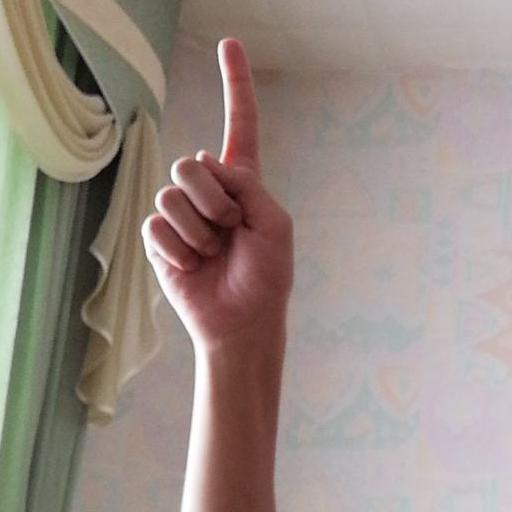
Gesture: one